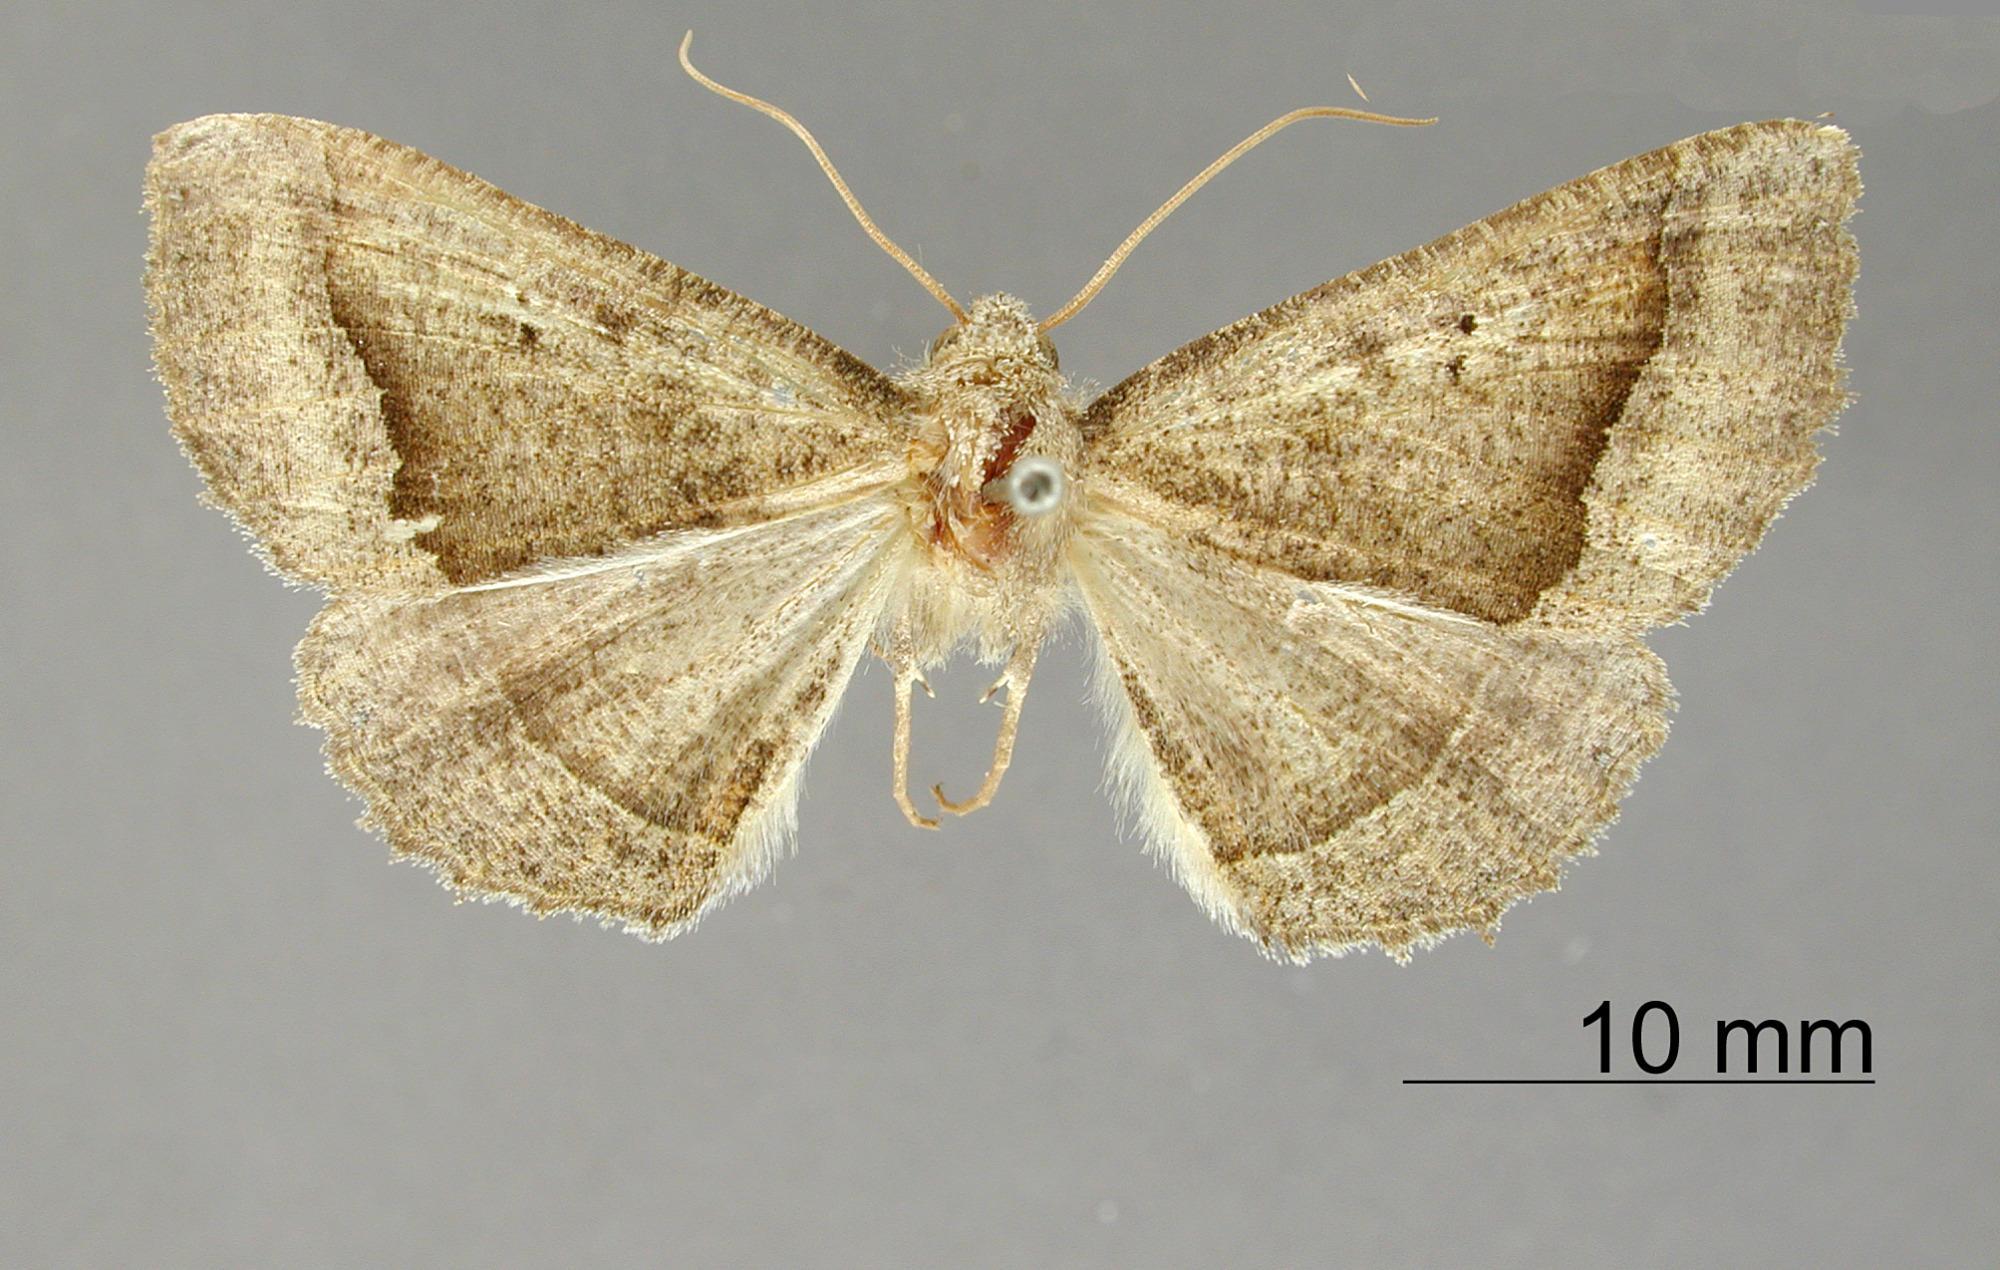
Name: Pero galea
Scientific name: Pero galea Poole, 1987
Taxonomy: Animalia, Arthropoda, Insecta, Lepidoptera, Geometridae, Ennominae
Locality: Huigra, Chimborazo, Ecuador, Ecuador